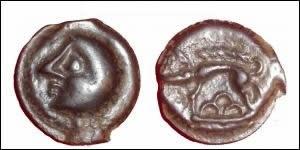
Les monnaies gauloises sont assez méconnues. Elles sont aussi relativement rares, car elles n'ont pas souvent fait l'objet d'une fabrication en très grand nombre, et leur identification est souvent difficile. Les travaux de Jean-Baptiste Colbert de Beaulieu, à partir des années 1950, ont marqué l'étude scientifique et historique de ces monnaies et sont encore à la base des recherches au début du XXIᵉ siècle.